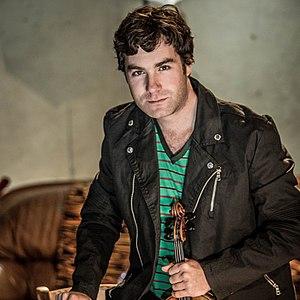
Guillaume Latour est un violoniste français, né le 15 mars 1981 à Les Lilas. Il joue sur un violon de Jean-Baptiste Vuillaume de 1830.